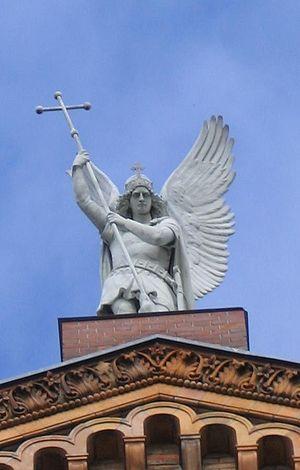
L'église Saint-Michel est une église catholique partiellement détruite qui se trouve à Berlin, à la limite du quartier du Mitte et du quartier de Kreuzberg. Elle a été bâtie en 1851 et constitue avec la cathédrale Sainte-Edwige, l'église catholique la plus ancienne de Berlin.
August Karl Eduard Kiß, né le 11 octobre 1802 à Paprotzan en Haute-Silésie et mort le 24 mars 1865 à Berlin, est un sculpteur allemand.